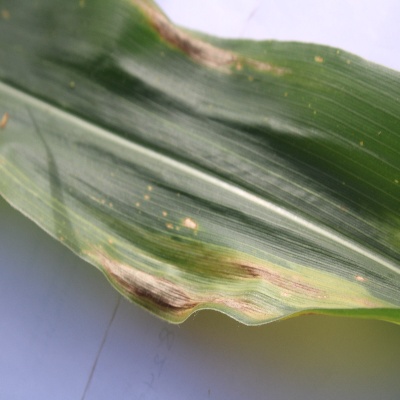
Crop: Maize
Condition: leaf spot